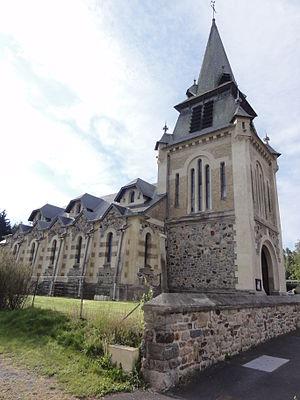
Gué-d'Hossus est une commune française située dans le département des Ardennes, en région Grand Est.